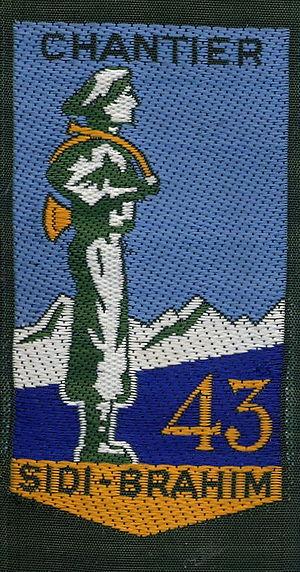
Insigne du GPT 43 des CJF
Le défilé du 11 novembre 1943 à Oyonnax est l'une des actions les plus emblématiques de l'histoire du maquis de l'Ain et du Haut-Jura et de la Résistance intérieure française. Durant la Seconde Guerre mondiale, alors que le gouvernement du maréchal Philippe Pétain interdit toutes cérémonies commémoratives de l'armistice de 1918, les chefs du maquis décident de passer outre l'interdiction et organisent un défilé dans les rues d'Oyonnax, en zone occupée. Le maquis subit des représailles et, par la suite, le maire de la ville ainsi qu'un de ses adjoints sont fusillés. L'événement est rapidement médiatisé, notamment le 31 décembre 1943 dans un faux numéro du Nouvelliste. La presse anglo-saxonne relaie l'information tandis qu'Emmanuel d'Astier de La Vigerie en informe lui-même Winston Churchill. C'est ce défilé qui aurait achevé de le convaincre de la nécessité d'armer la Résistance française.
Les maquis de l'Ain et du Haut-Jura sont des groupes de résistants français et étrangers qui ont opéré et trouvé refuge dans les montagnes et forêts du Bugey et du Haut-Jura durant la Seconde Guerre mondiale.
Les Chantiers de la jeunesse française, souvent appelés chantiers de jeunesse, étaient une organisation paramilitaire française ayant existé de 1940 à 1944. Elle devait être un lieu de formation et d'encadrement de la jeunesse française.